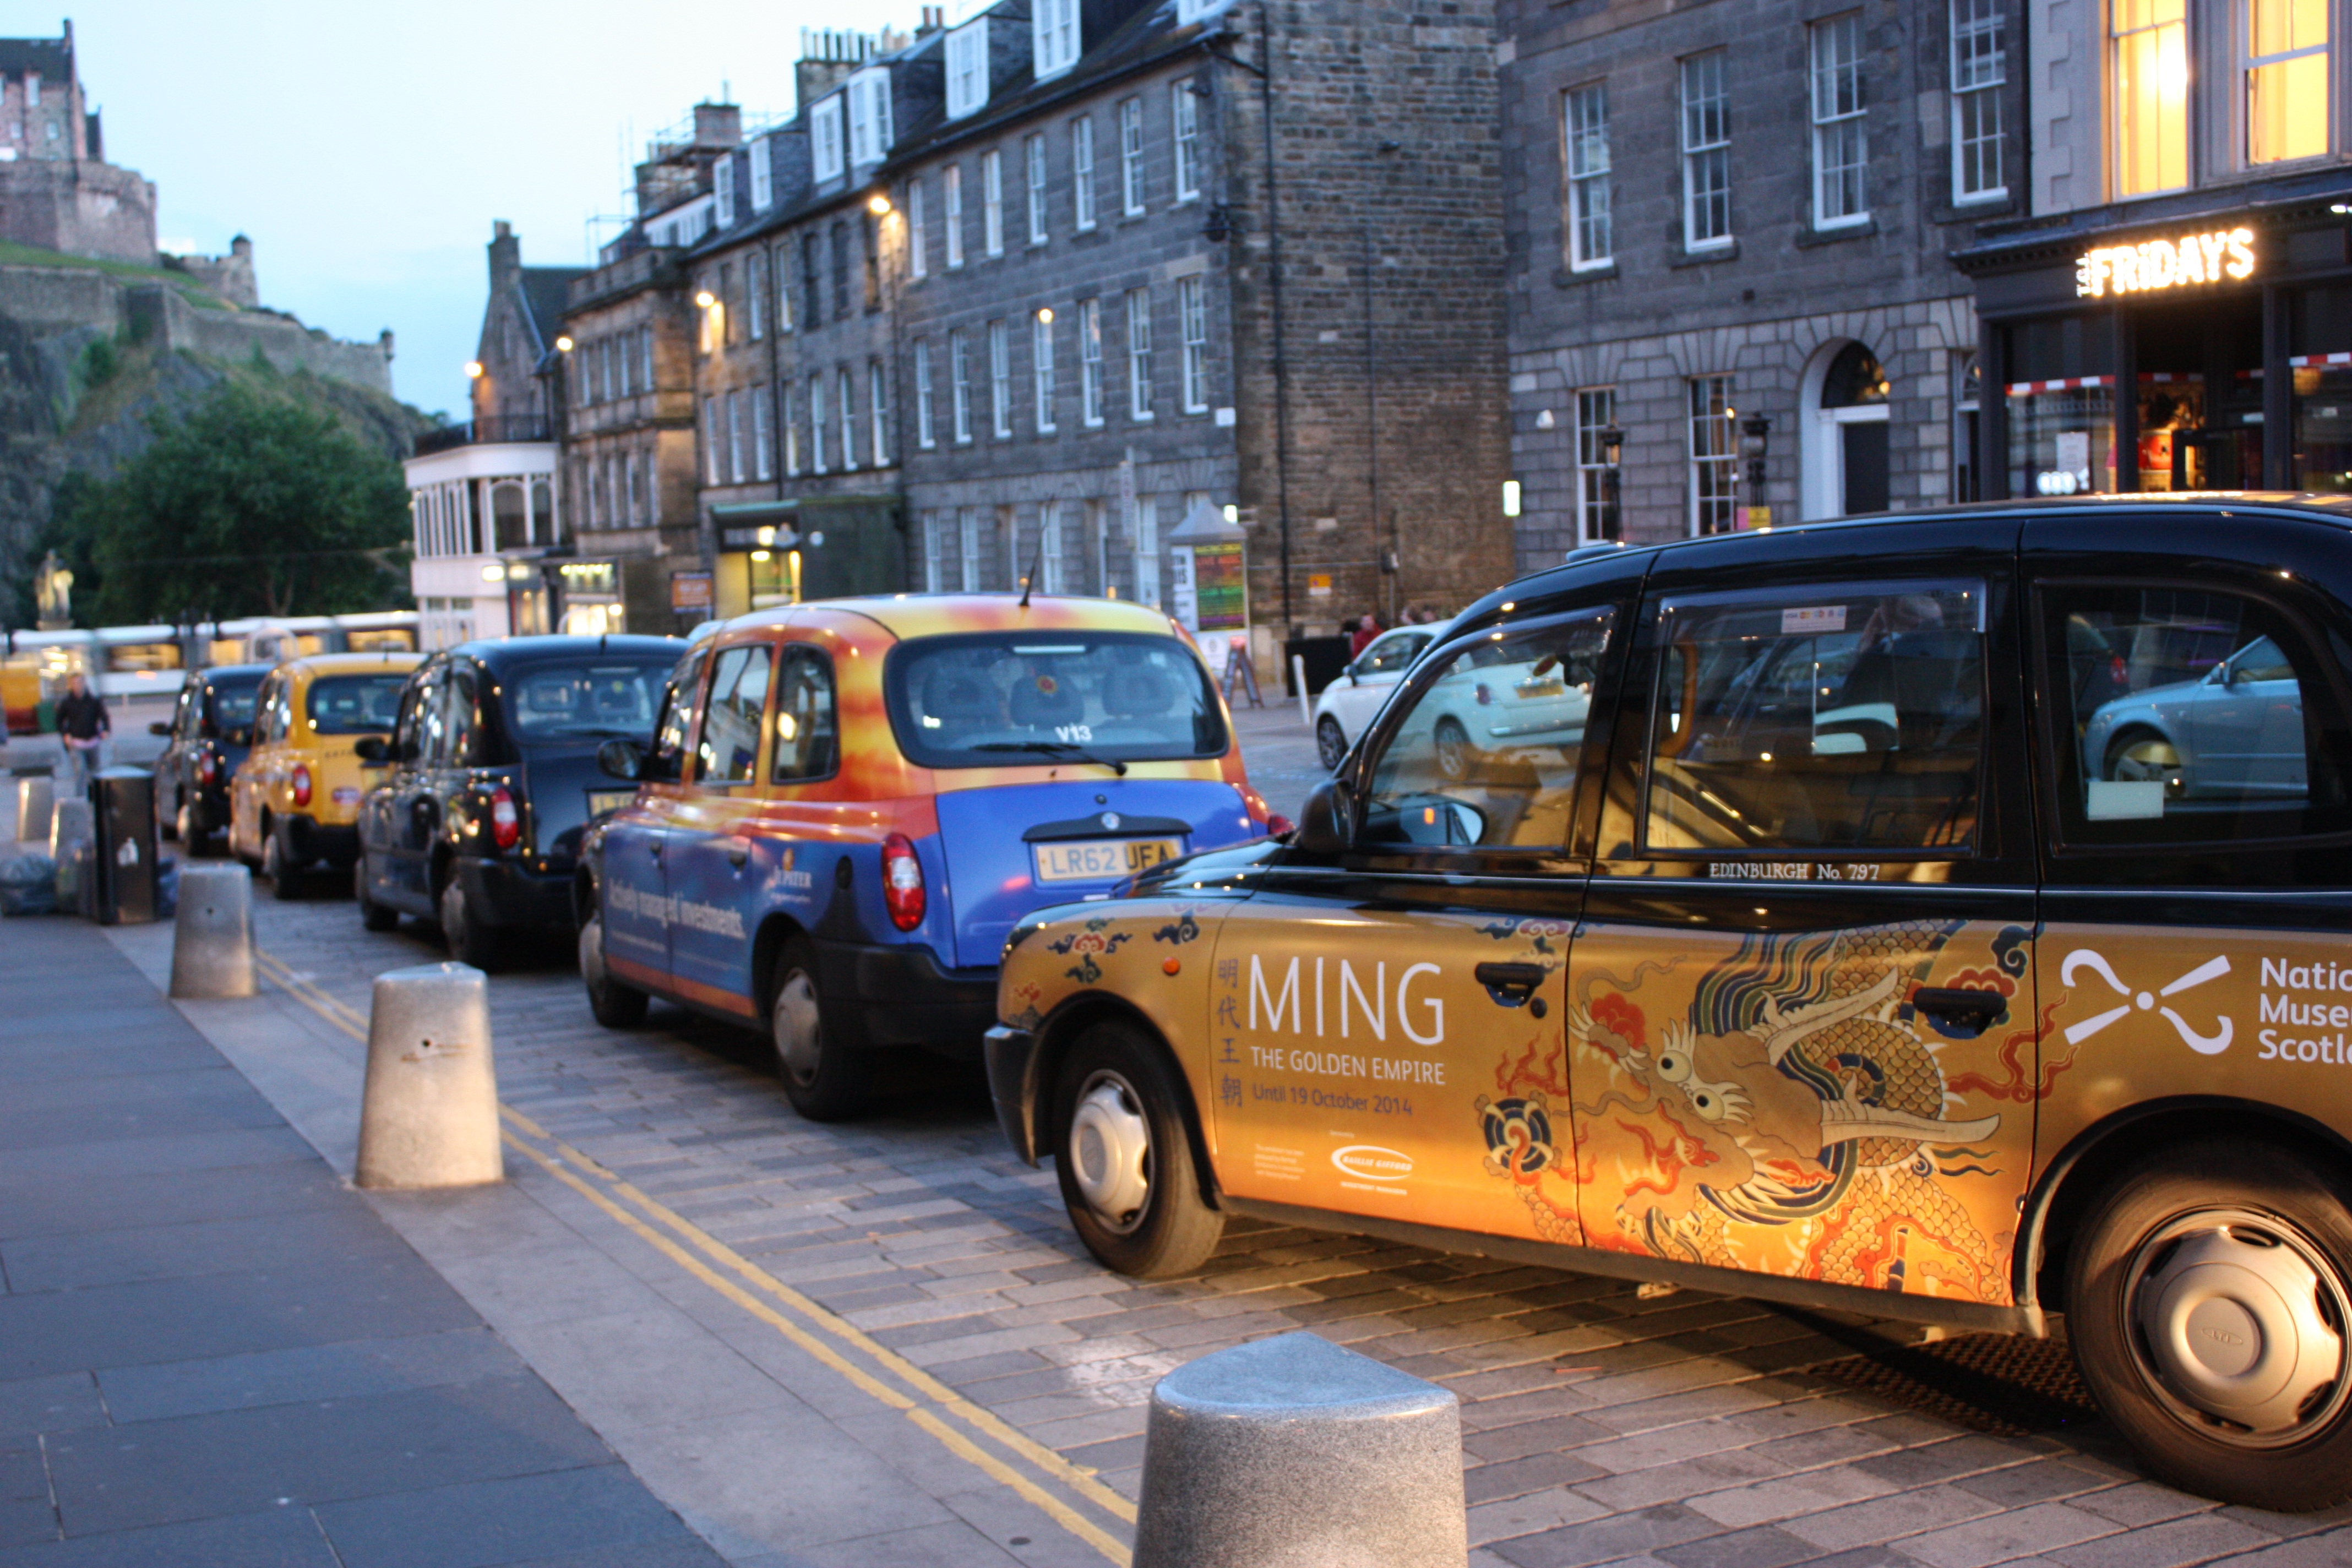
pedestrian, traffic, car, parking, taxi, transport, vehicle, small, park, lane, public transport, mini, autos, edinburgh, parking space, mode of transport, traffic congestion